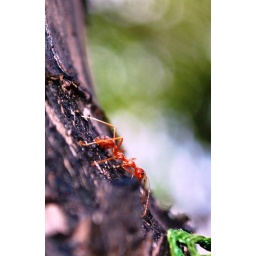
The red tree ant I took in Kampong ThomTaken in 2009 by Nikon D60 by Chanthy Sam